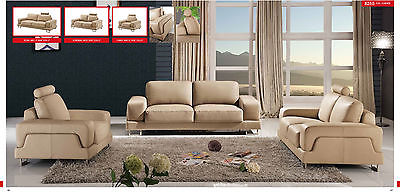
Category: sofa